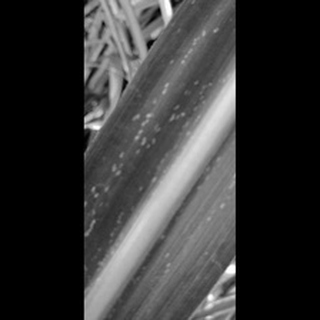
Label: sugarcane_mosaic